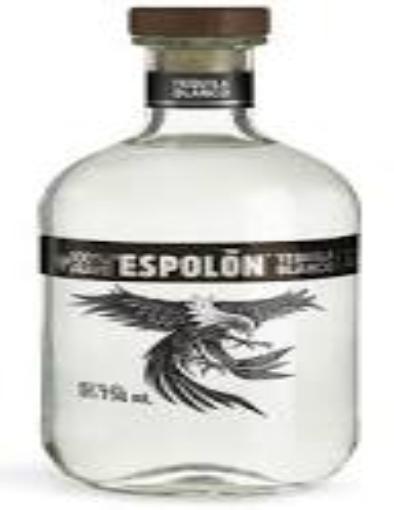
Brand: Espolon
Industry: Food